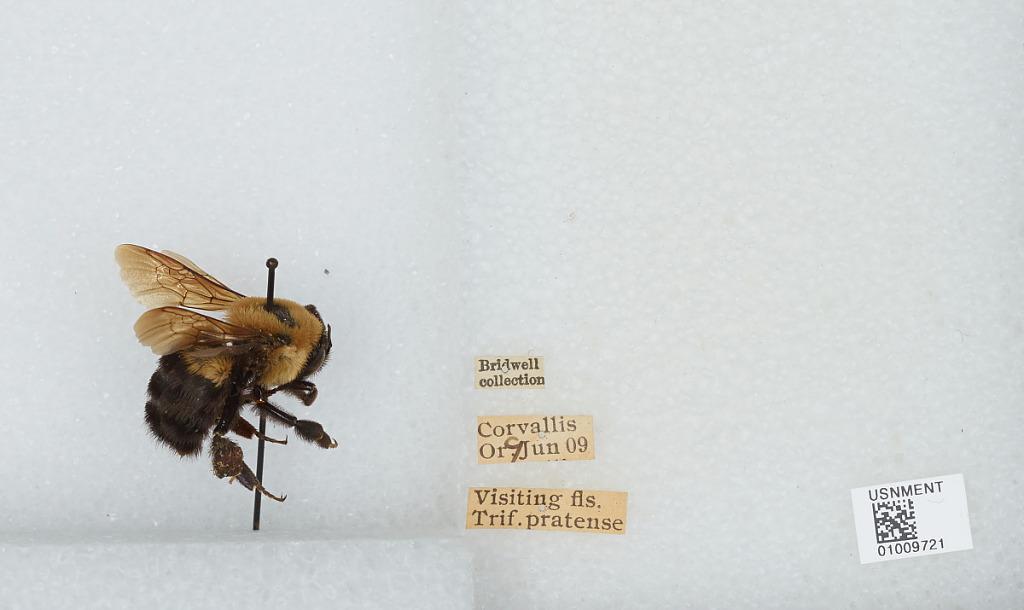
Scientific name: Bombus (Separatobombus) griseocollis (De Geer)
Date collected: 1909-6-9
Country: United States
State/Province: Oregon
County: Benton
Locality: Corvallis
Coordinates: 44.5667, -123.283